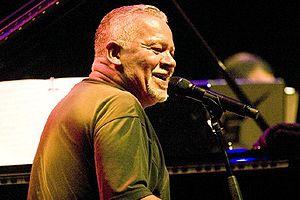
Joe Sample est un pianiste, claviériste et compositeur de jazz américain né le 1ᵉʳ février 1939 à Houston, au Texas et mort dans cette ville le 12 septembre 2014.